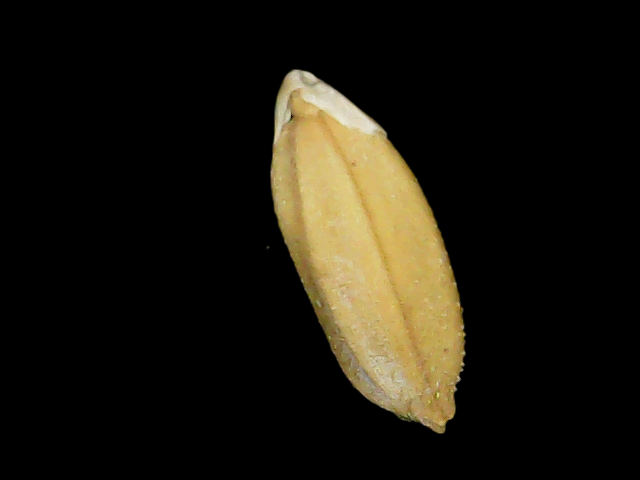
Rice variety: Binadhan10